Tomb of Kha and Merit

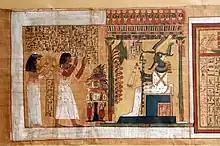
Kha and Merit before Osiris in a vignette from Kha's "Book of the Dead"

Several items within the tomb were gifts to Kha from others. A cubit rod covered entirely in gold leaf and bearing the cartouches of Amenhotep II was an award from that king, although Kha's name does not appear on it. Another royal gift was a large dish with the throne name of Amenhotep III inscribed on the handle. Likely produced in the royal workshops, it was given to Kha as part of a royal award. A large metal situla bears the name and titles of Userhat, a priest of the royal funerary cults of Mutnofret, a wife of Thutmose I, and Sitamun, in this case most likely referring to the daughter of Ahmose I. He worked on the western bank of Thebes, presumably the Deir el-Medina area, and the gift was in recognition of Kha's high status at the height of his career. One of Kha's two scribal palettes belonged to Amenmes, a high official of the reign of Thutmose IV who was buried in TT118. He was "overseer of all of the construction works of the king", meaning he possibly worked with Kha. One stick was a gift from Neferhebef, with a dedicatory inscription recording that it was made by him, presumably for Kha, but the space where Kha's name would be inserted was left blank. Another stick belonged to Khaemwaset, who probably worked alongside Kha as he too bears the title "chief of the Great Place". Kha's "senet" board belonged to Benermeret, a member of the cult of Amun at Karnak temple, who had it inscribed and decorated for his parents Neferhebef and Taiunes.